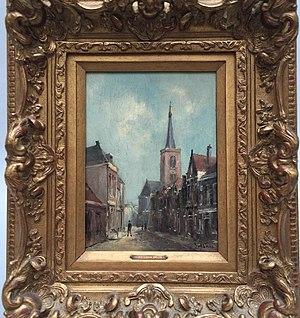
Scène de village
Jan van der Linde était un peintre néerlandais. Il a d'abord exercé le métier de tailleur, et c'est seulement après son 40ᵉ anniversaire qu'il a commencé à peindre. Le peintre Eduard Alexander Hilverdink a reconnu son talent et s'est occupé de son apprentissage et de sa formation.